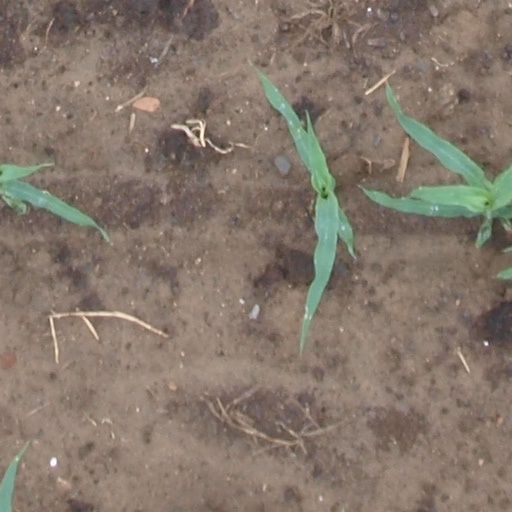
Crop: maize; corn